Message to Love

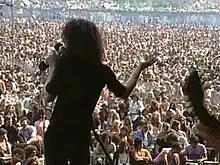
Paul Rodgers of the band Free during their performance of "All Right Now"

Message to Love is a feature documentary film of the Isle of Wight Festival 1970. Directed and produced by Murray Lerner, the film includes performances by popular rock acts, such as Jimi Hendrix, the Who, and the Doors, as well as folk and jazz artists, such as Joni Mitchell and Miles Davis. The title of the film is taken from a song by Hendrix.